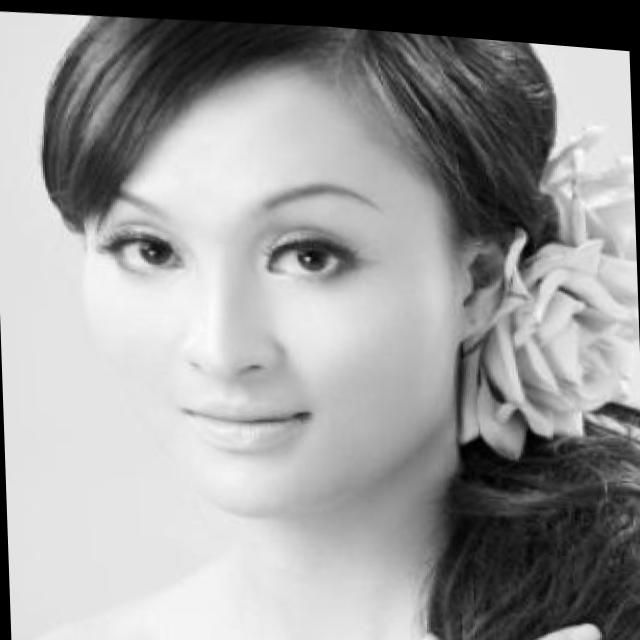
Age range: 21-44